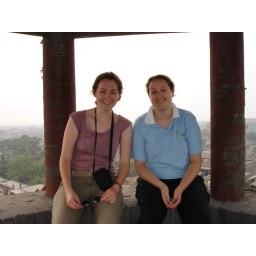
Jen + Han in wall tower